Bull running

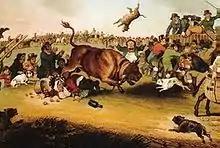
Bull running in 1821, depicted by Charles Towne.

Bull running was a custom practised in England until the 19th century. It involved chasing a bull through the streets of a town until it was weakened, then slaughtering the animal and butchering it for its meat. Bull running became illegal in 1835, and the last bull run took place in Stamford, Lincolnshire, in 1839. The practice was not confined to any particular region, with bull runs also documented at Axbridge in the south west, Canterbury and Wokingham in the south east, Tutbury in the midlands, and Wisbech in the east.